Thomas McKeown (physician)

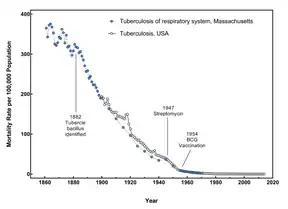

An example that he repeatedly used was the falling mortality from tuberculosis in England and Wales since the 19th century, well before the introduction of the first effective antibiotic drug in 1947 and BCG vaccination in 1954. (ISM page 9; TMRoP, page 93; TROM, page 81; TOoHD page 79). The Figure shows comparable data for the fall in tuberculosis mortality in the USA between 1861 and 2014. In 1861, the mortality rate from tuberculosis was 365 per 100,000 and might have been much higher in the century before, and was lower than 0,2 per 100,000 in 2014. By the time of the introduction of streptomycin, the first effective antibiotic drug, in 1947 and BCG-vaccination in 1954, the mortality rate from tuberculosis had already dropped to 33,1 per 100,000, a 91% decrease. However, he found that specific age groups did show an accelerated decrease in mortality after introduction of streptomycin.("TRoM," page 82-83) Streptomycin prevented 51% of deaths from tuberculosis between 1948 and 1971, but overall, antibiotics and vaccination have only contributed 3.2% to the mortality reduction from tuberculosis since the 19th century.